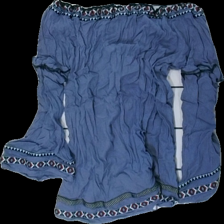
View: back
Type: Blouse
Category: Ladies
Brand: River Island
Colors: Blue, Black, Red, Multicolor
Material: 100% viscose
Pattern: Other
Cut: Regular, Loose, C-collar
Size: 34
Season: All
Price range: <50
Recommended usage: Export